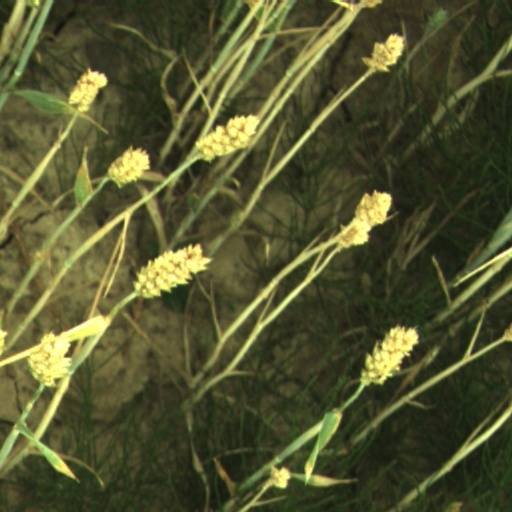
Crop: wheat